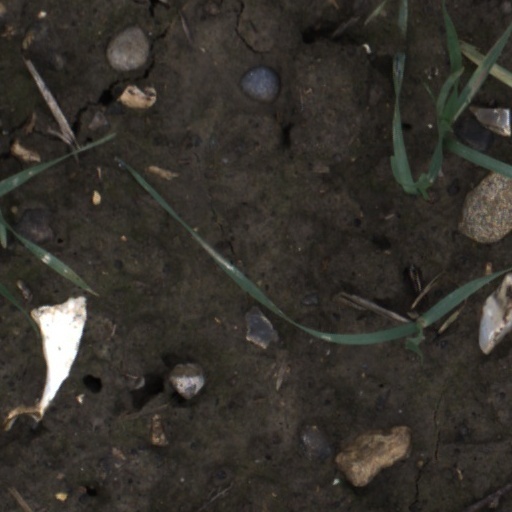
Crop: wheat